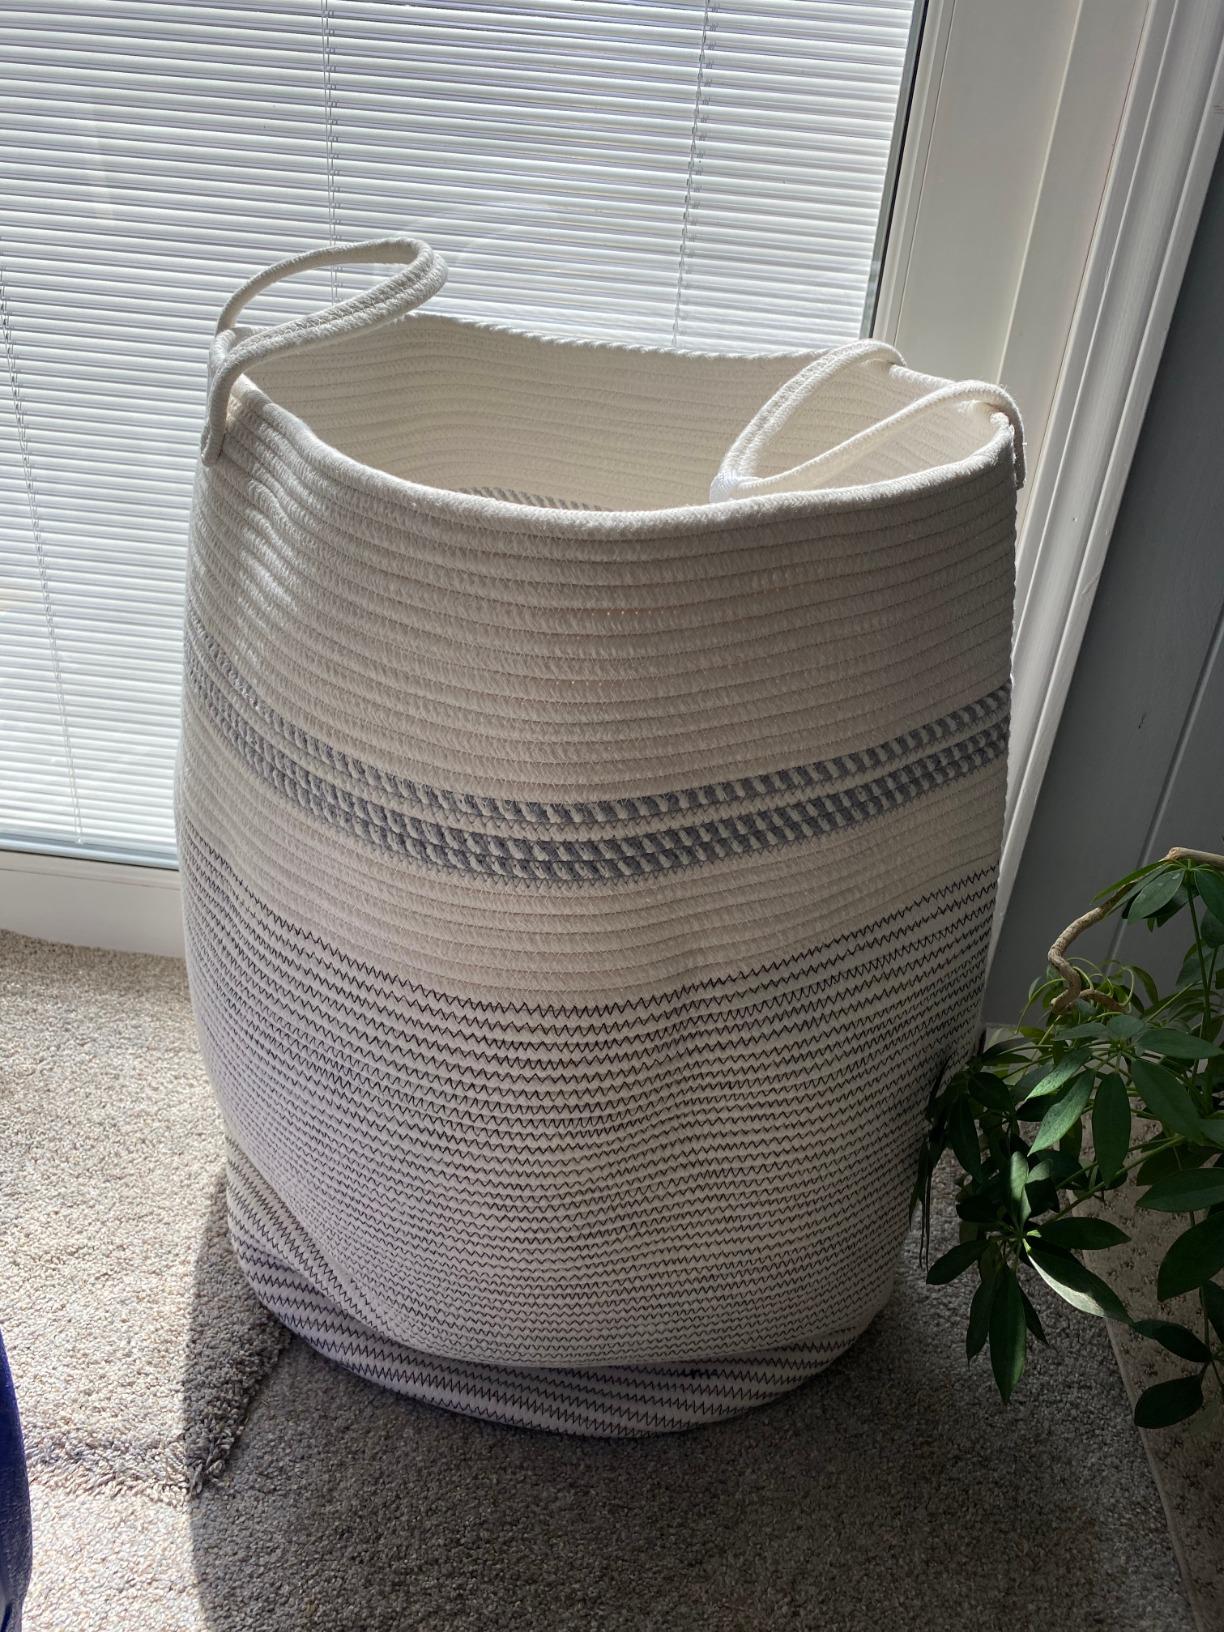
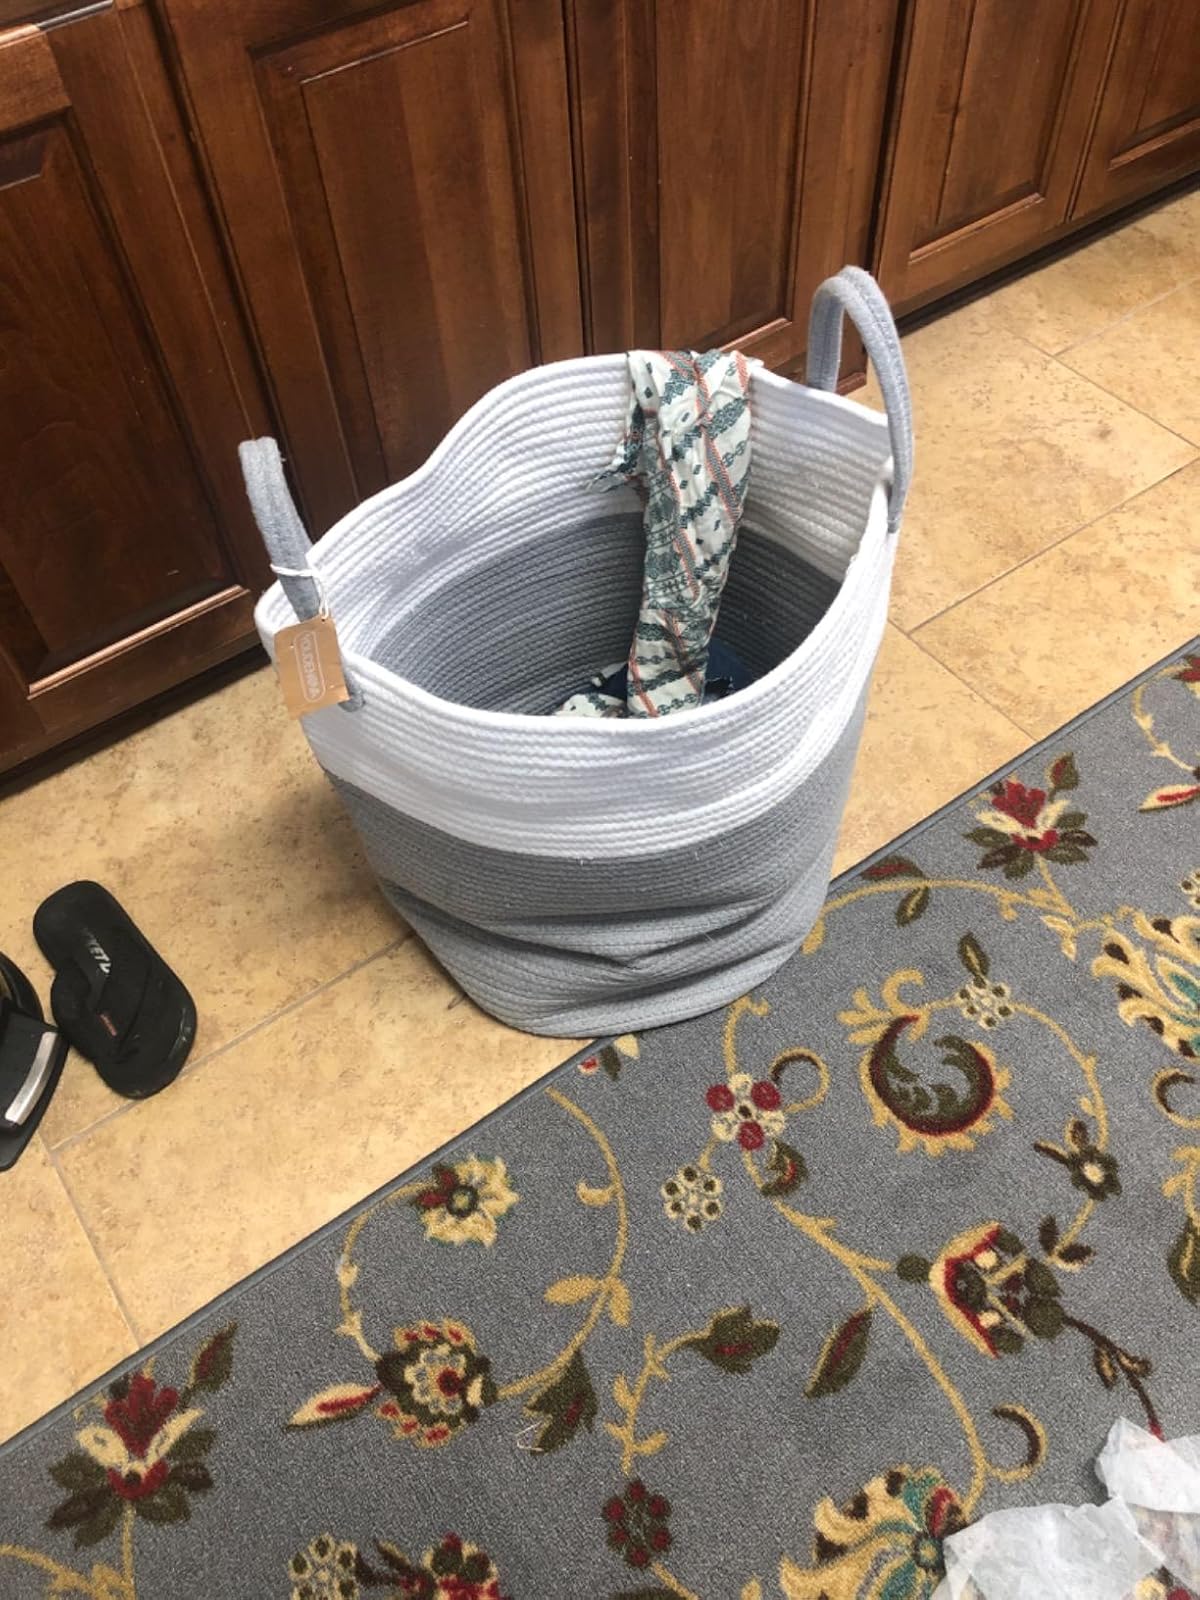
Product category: items_hamper
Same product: no